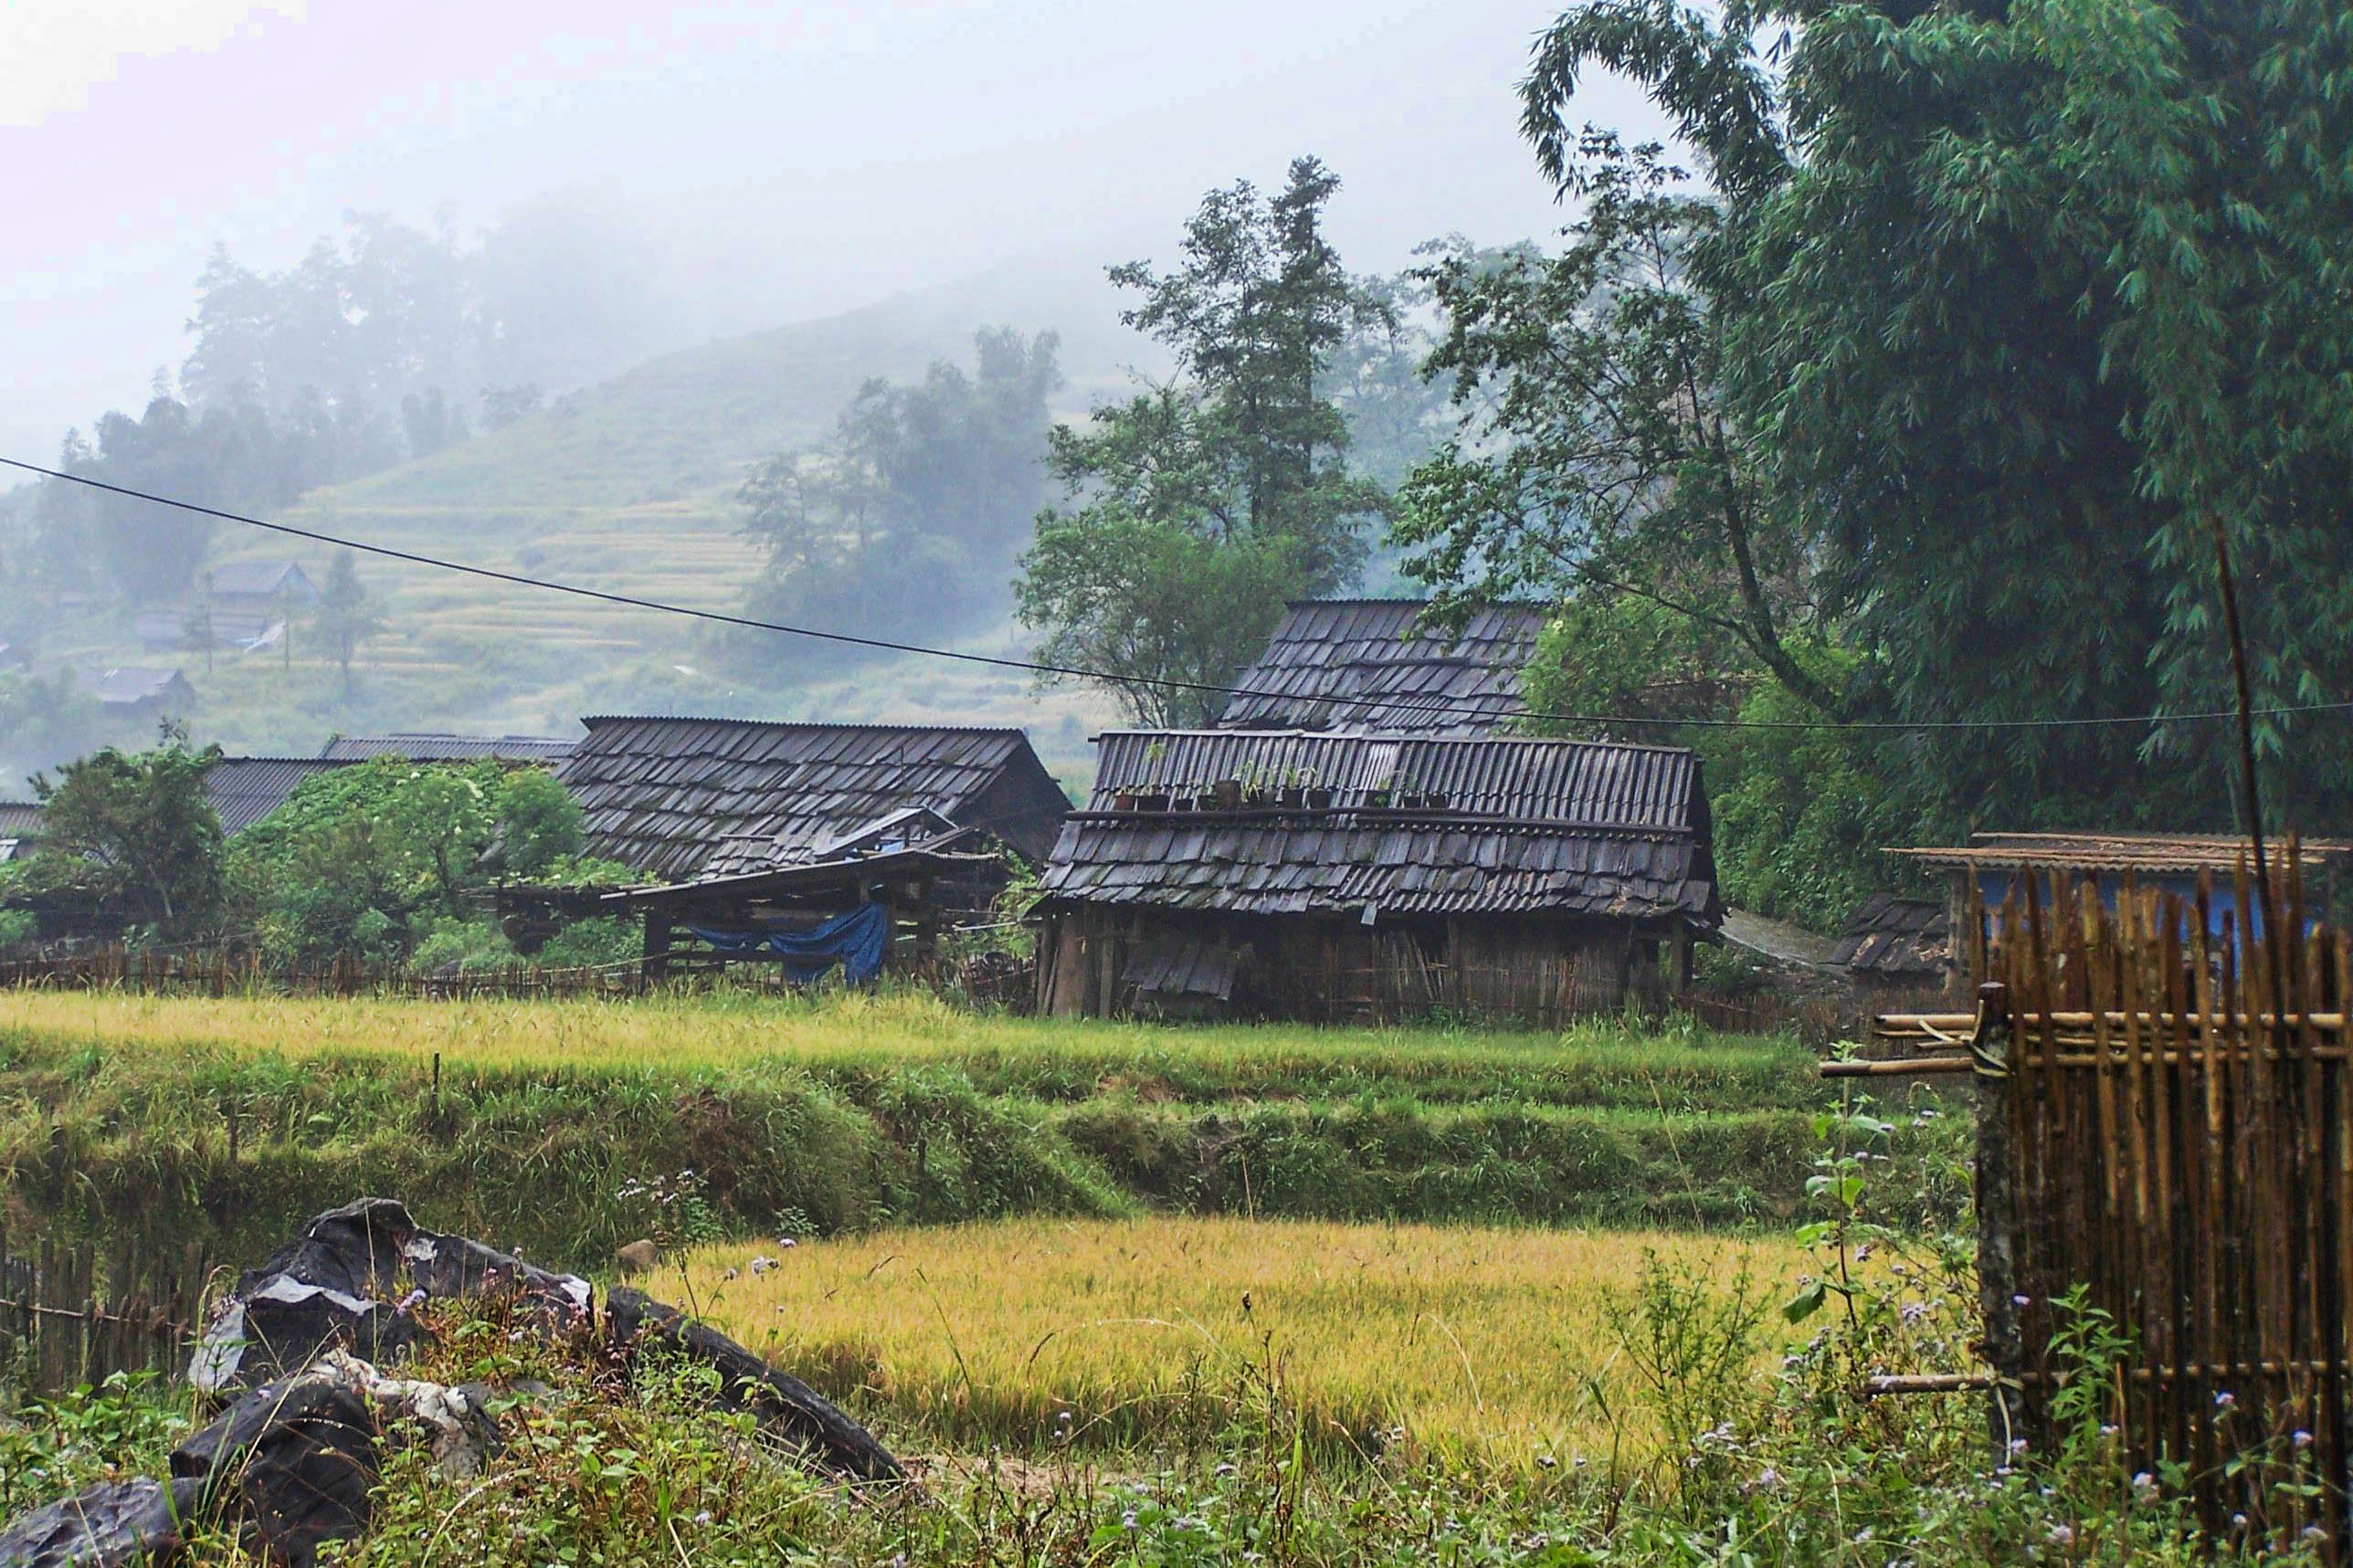
farm, hut, village, asia, sapa, vietnam, rural area